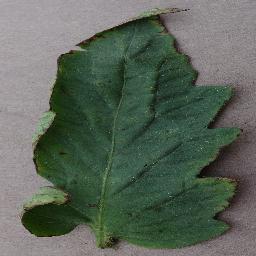
Label: Tomato___Bacterial_spot